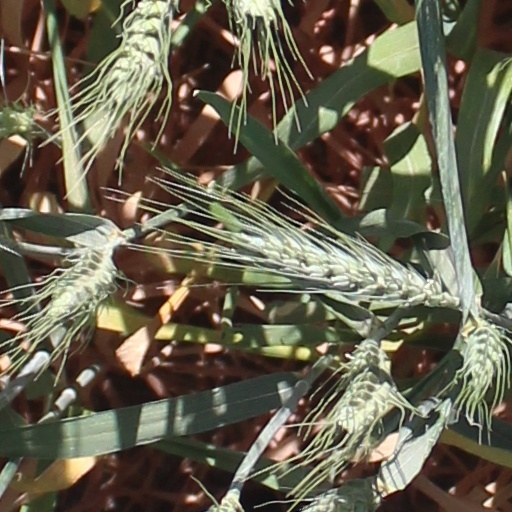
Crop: wheat